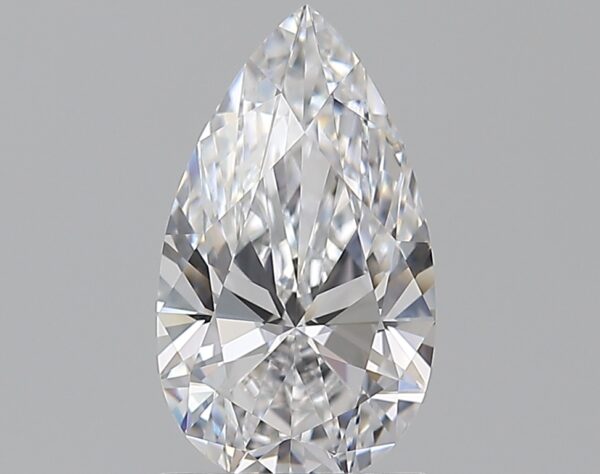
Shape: pear
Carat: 1.13
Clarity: VVS1
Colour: D
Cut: EX
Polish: EX
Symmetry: EX
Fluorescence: M
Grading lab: GIA
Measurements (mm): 9.67 x 5.59 x 3.42